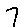
Label: 7